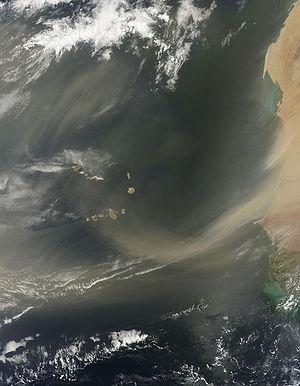
La couche d’air saharien est une masse d'air extrêmement chaude, sèche et parfois chargé de poussière de l'atmosphère terrestre qui provient du désert du Sahara en Afrique du Nord. Cette masse est récurrente, se formant surtout du printemps à l'automne, et s'étend de la surface jusque plusieurs kilomètres d'altitude.